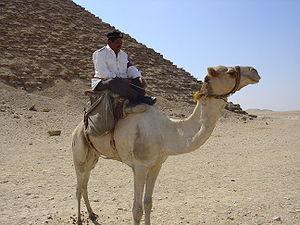
Le 25 janvier 1952, la police d'Ismaïlia refuse de remettre ses armes aux forces britanniques. Leur résistance devient un symbole du soulèvement pour la jeune nation égyptienne.